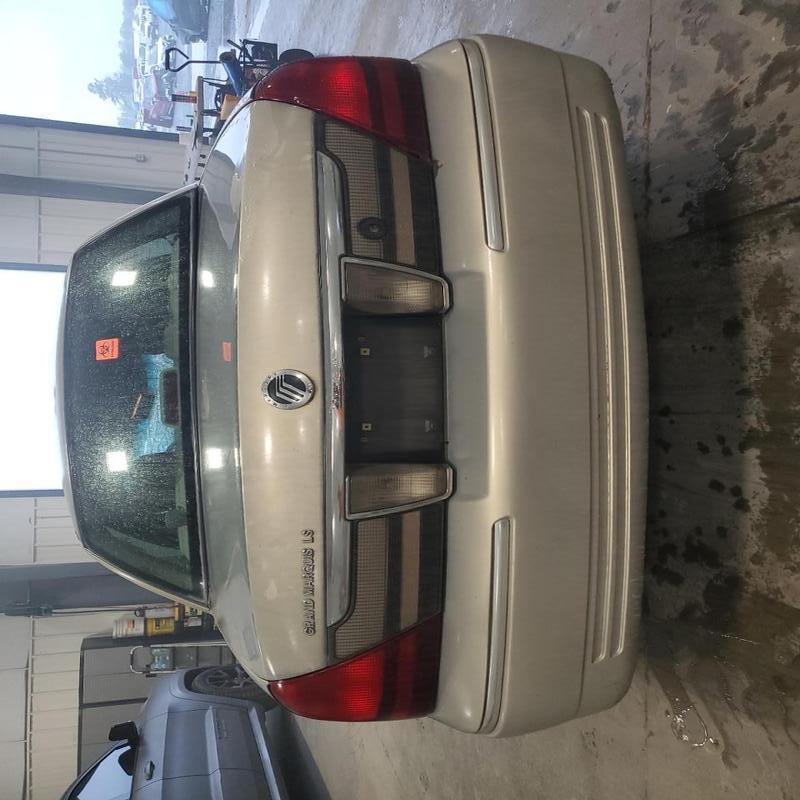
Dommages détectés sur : pare-choc arrière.
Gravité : mineur